Urft (river)

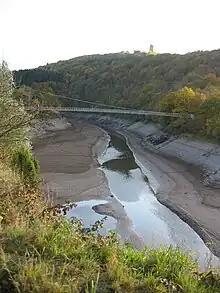
Urft Reservoir basin at low water and the Victor Neels Bridge, Urft and, on the horizon, the tower of the Vogelsang Fortress

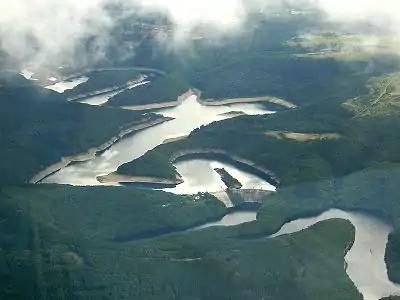
Urft Reservoir and immediately below it the upper basin of the Rur Dam

The Urft is a right-hand tributary of the Rur in the county of Euskirchen in the German state of North Rhine-Westphalia. It flows through the village of Urft in the municipality of Kall. The Urft rises in the North Eifel region of the Eifel Mountains.